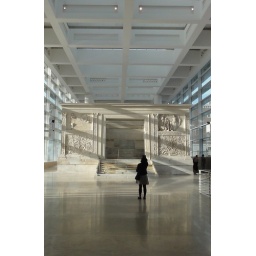
person standing in the way of me taking a clean pic of the Ara Pacis